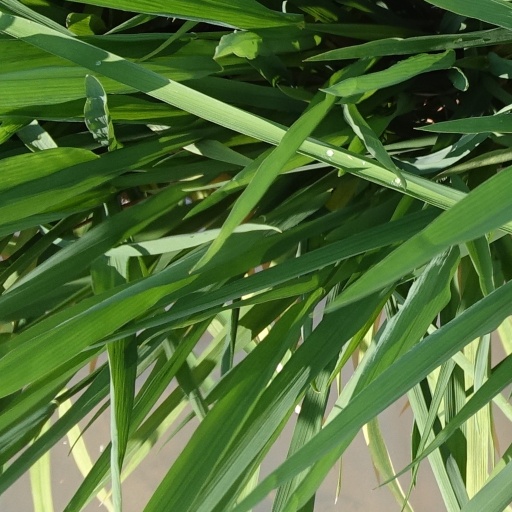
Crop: rice